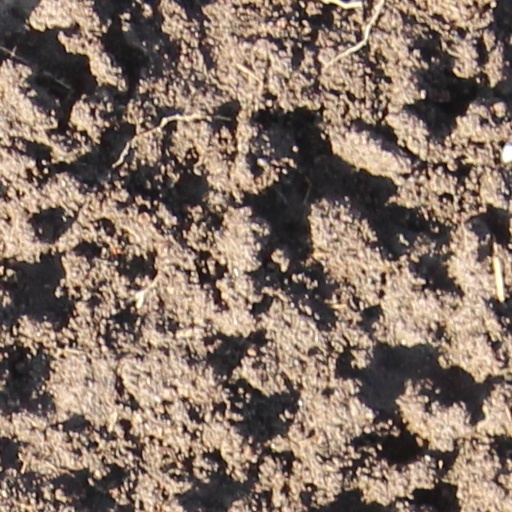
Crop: wheat